Diving cylinder

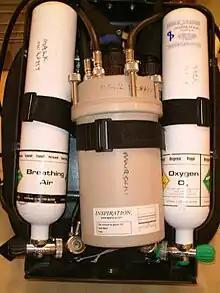
Back view of an "Inspiration" rebreather with the cover removed, showing the scrubber unit in the middle, with a small cylinder on each side. The cylinder valves are at the bottom end of the unit for easier access while in use - the valve knobs protrude through the sides of the cover when closed, at the level of the diver's waist. The oxygen cylinder is on the right and has a green knob. The diluent cylinder has a black knob.

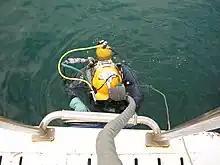
A diver wearing a lightweight helmet with surface supply umbilical and a single back mounted bailout cylinder is shown from above, partly in the water, climbing a boarding ladder on the side of a boat.

Surface supplied divers are usually required to carry an emergency gas supply sufficient to allow them to return to a place of safety if the main gas supply fails. The usual configuration is a back-mounted single cylinder supported by the diver's safety harness, with first stage regulator connected by a low-pressure hose to a bailout block, which may be mounted on the side of the helmet or band-mask or on the harness to supply a lightweight full-face mask. Where the capacity of a single cylinder in insufficient, plain manifolded twins or a rebreather may be used. For closed bell bounce and saturation dives the bailout set must be compact enough to allow the diver to pass through the bottom hatch of the bell. This sets a limit on the size of cylinders that can be used.